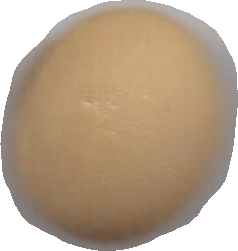
Variety: Dega